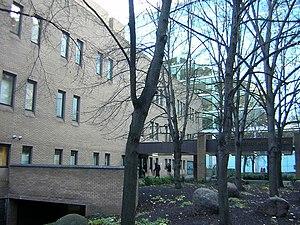
tribunal, sud de Londres.
L’affaire Ian Tomlinson est une affaire criminelle britannique ayant fait suite au décès de Ian Tomlinson